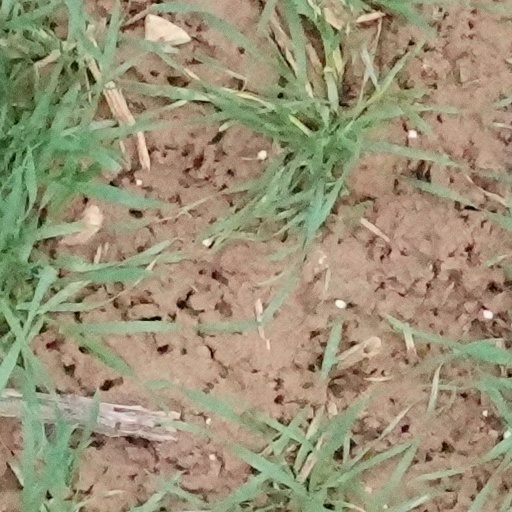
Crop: wheat